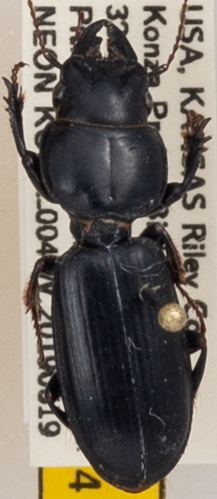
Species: Scarites subterraneus
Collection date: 2019-06-19
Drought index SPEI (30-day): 0.1
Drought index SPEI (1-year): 1.69
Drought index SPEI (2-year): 0.24